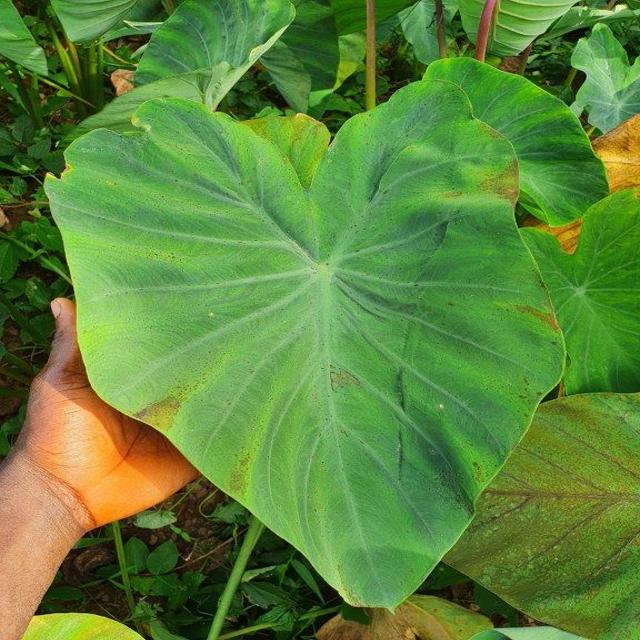
Label: Healthy